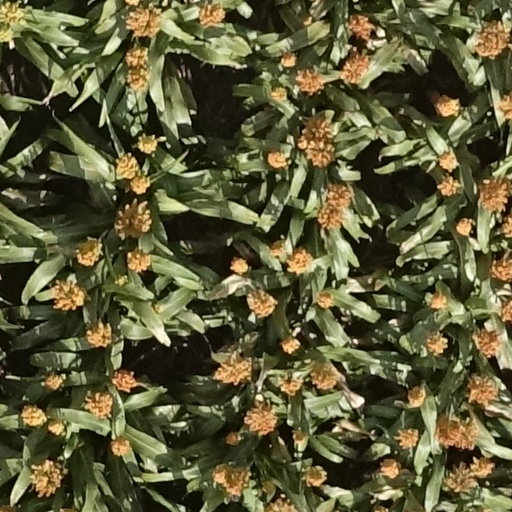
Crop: sorghum